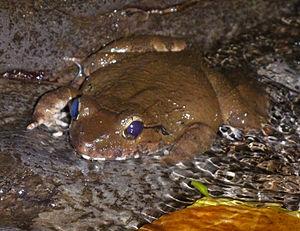
Limnonectes kadarsani est une espèce d'amphibiens de la famille des Dicroglossidae.